Amadu III

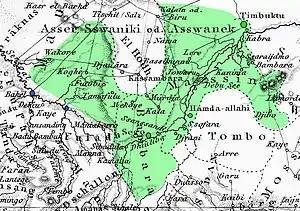
German map of the region c.1861 - Massina to the east.

Amadu III was the grandson of the founder of the Diina of Hamdullahi, Seku Amadu. Some time between 1810 and 1818 Seku Amadu (Aḥmad bin Muḥammad bin Abi Bakr Lobbo) launched a "jihad" against the Fulbe chiefs in Masina, tributaries of the pagan Bambara of Segu, whom he accused of idolatry.